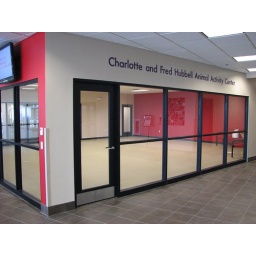
Training classes, meet and greets, and events are held in this room with 3 walls of windows in the middle of the lobby.